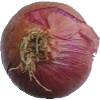
Label: Onion Red 1